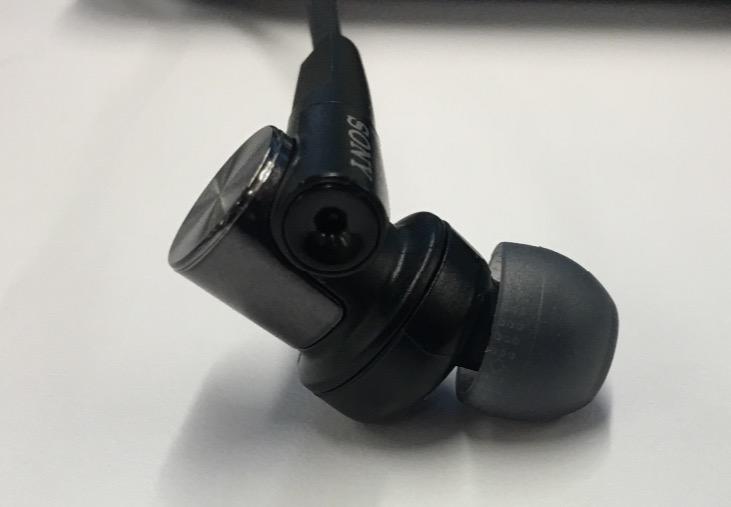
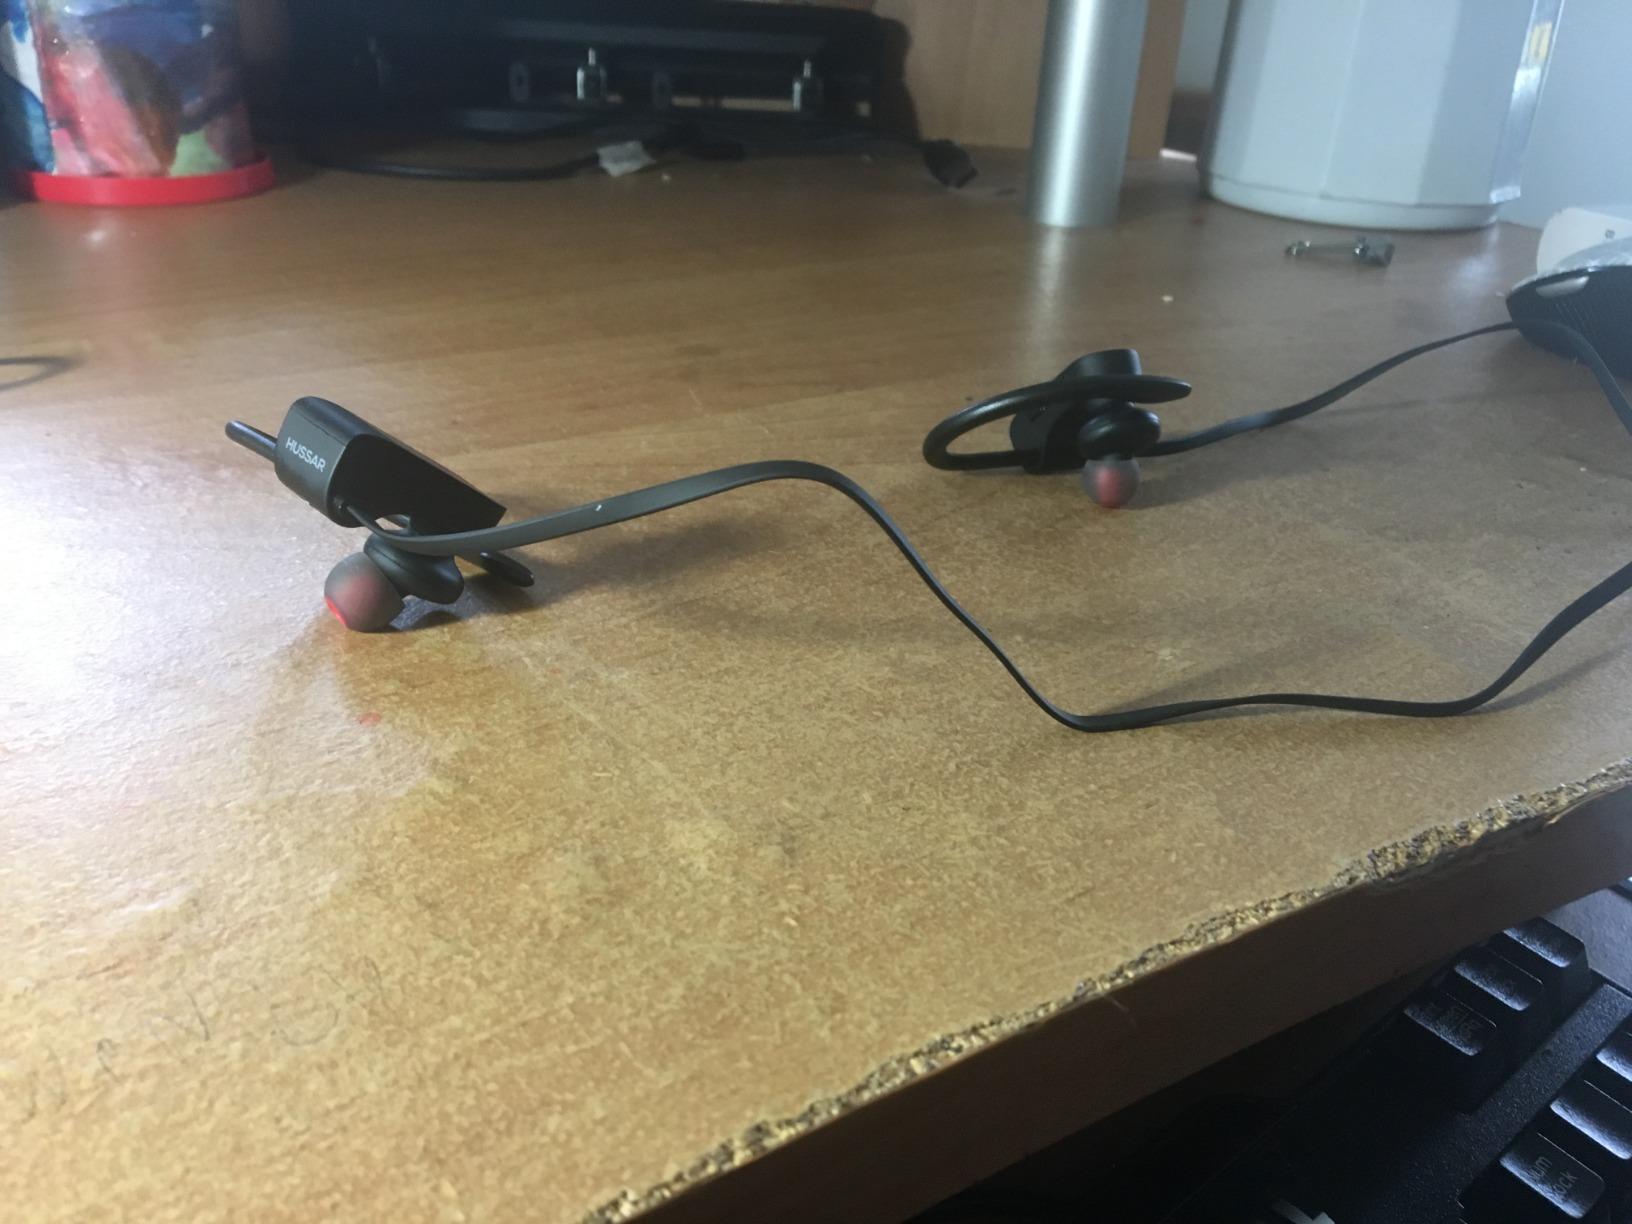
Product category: headphones
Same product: no